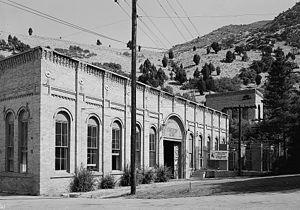
Centrale Granite, Big Cottonwood Canyon, près de Salt Lake City, Utah, Etats-Unis This is an image of a place or building that is listed on the National Register of Historic Places in the United States of America. Its reference number is 89000283